Andalusia

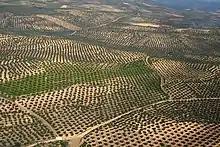
Olive orchards in province of Córdoba.

At the beginning of the 21st century, the population structure of Andalusia shows a clear inversion of the population pyramid, with the largest cohorts falling between ages 25 and 50. Comparison of the population pyramid in 2008 to that in 1986 shows: